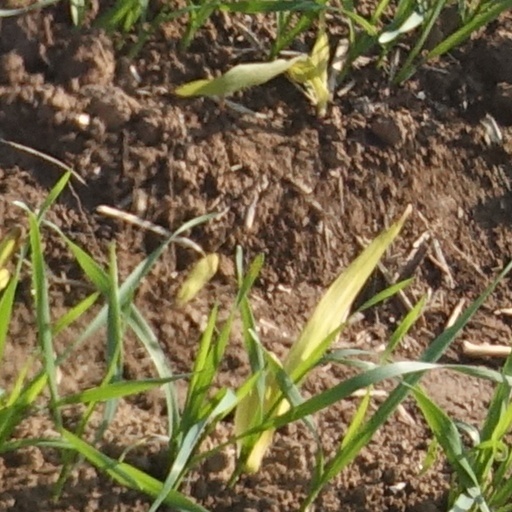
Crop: wheat